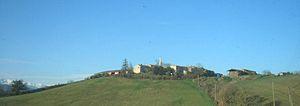
Lignairolles est une commune française, située dans le département de l'Aude en région Occitanie.